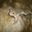
Label: frog